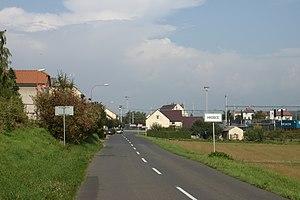
Hrobce est une commune du district de Litoměřice, dans la région d'Ústí nad Labem, en Tchéquie. Sa population s'élevait à 651 habitants en 2018.